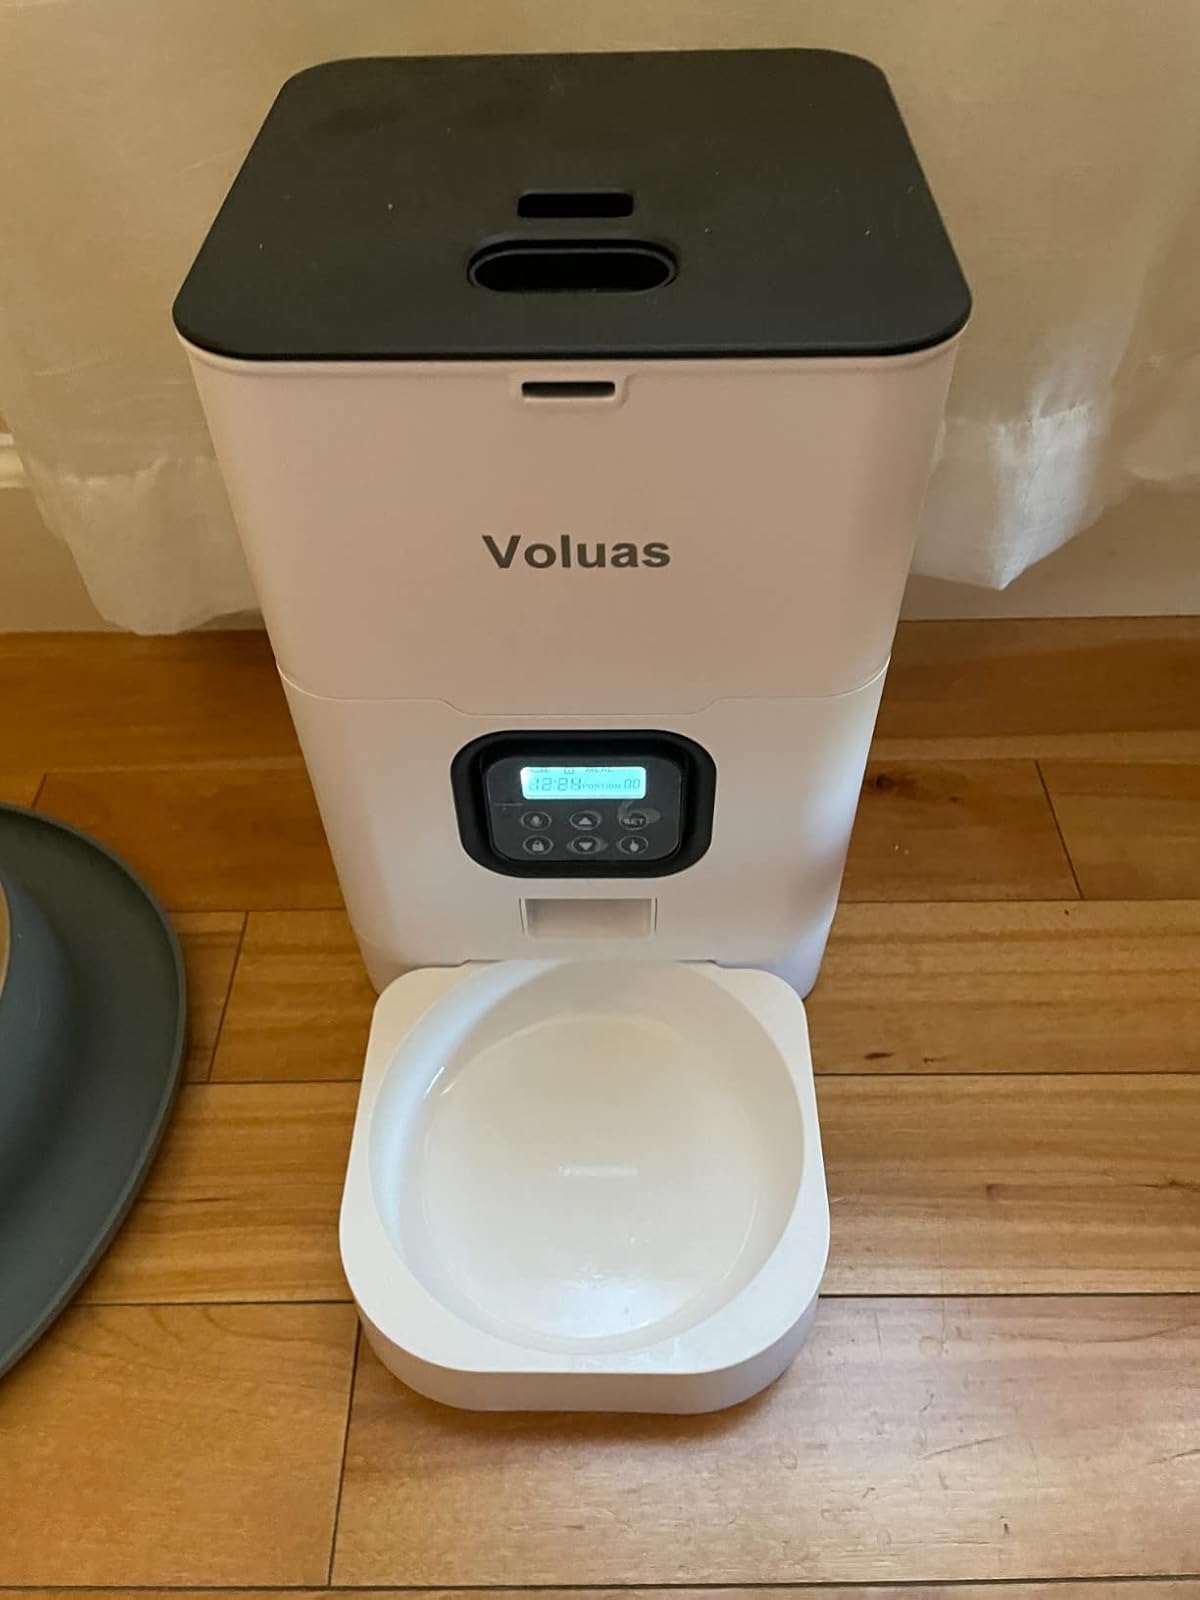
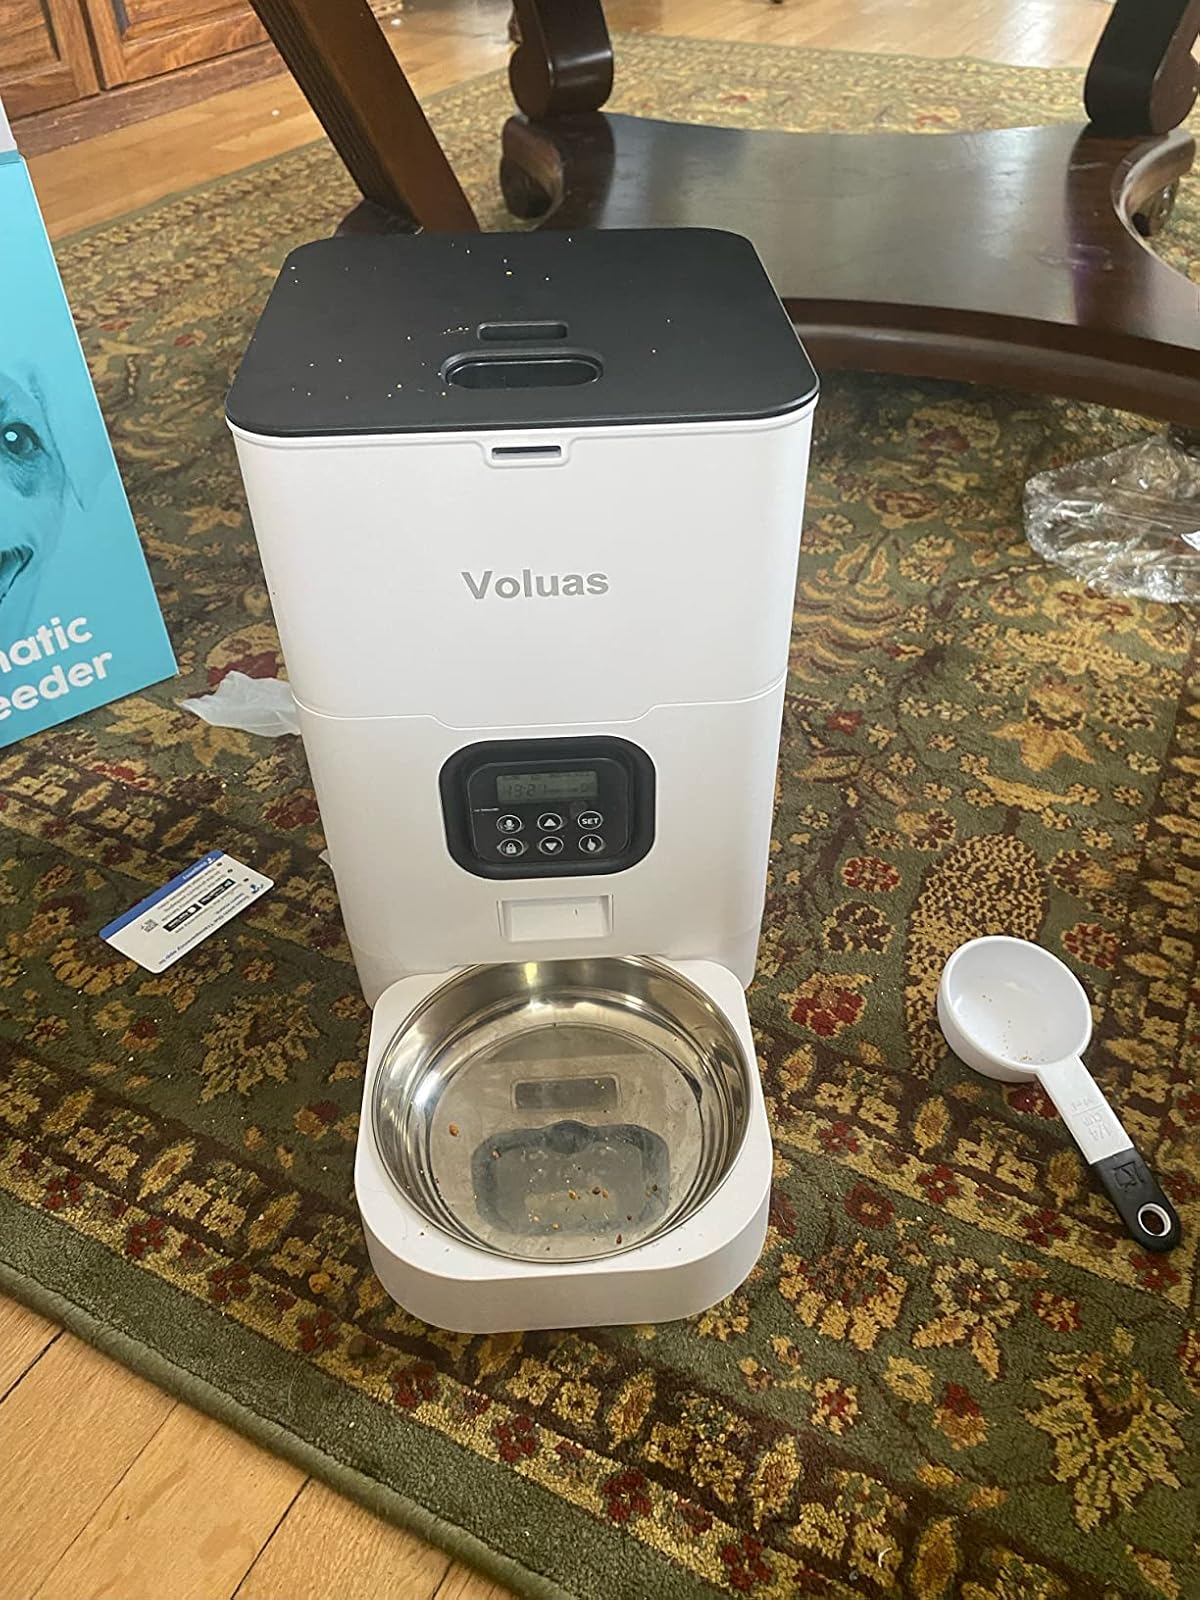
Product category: items_feeder
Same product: yes